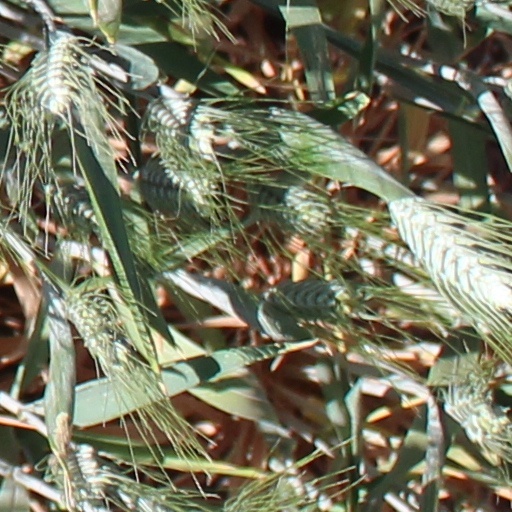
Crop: wheat